Old Charter

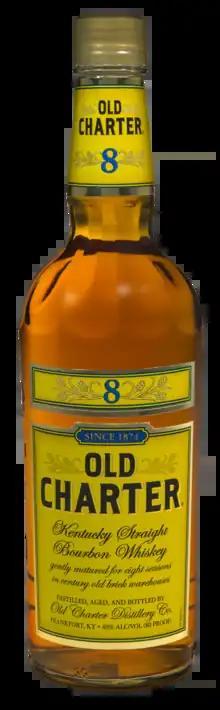
Post-2014 labeling

Old Charter is a brand of bourbon whiskey distilled in Frankfort, Kentucky at the Buffalo Trace Distillery, a part of the Sazerac Company. The whiskey is no longer aged 8 years, despite the claim on the label that it "is gently matured for eight seasons in century old brick warehouses." In 2018 Sazerac is facing a class action false advertising lawsuit because of the claim on the label.